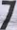
Number: 7